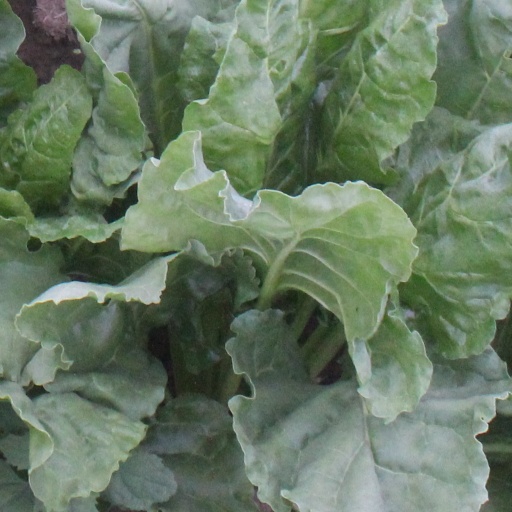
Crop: sugar beet